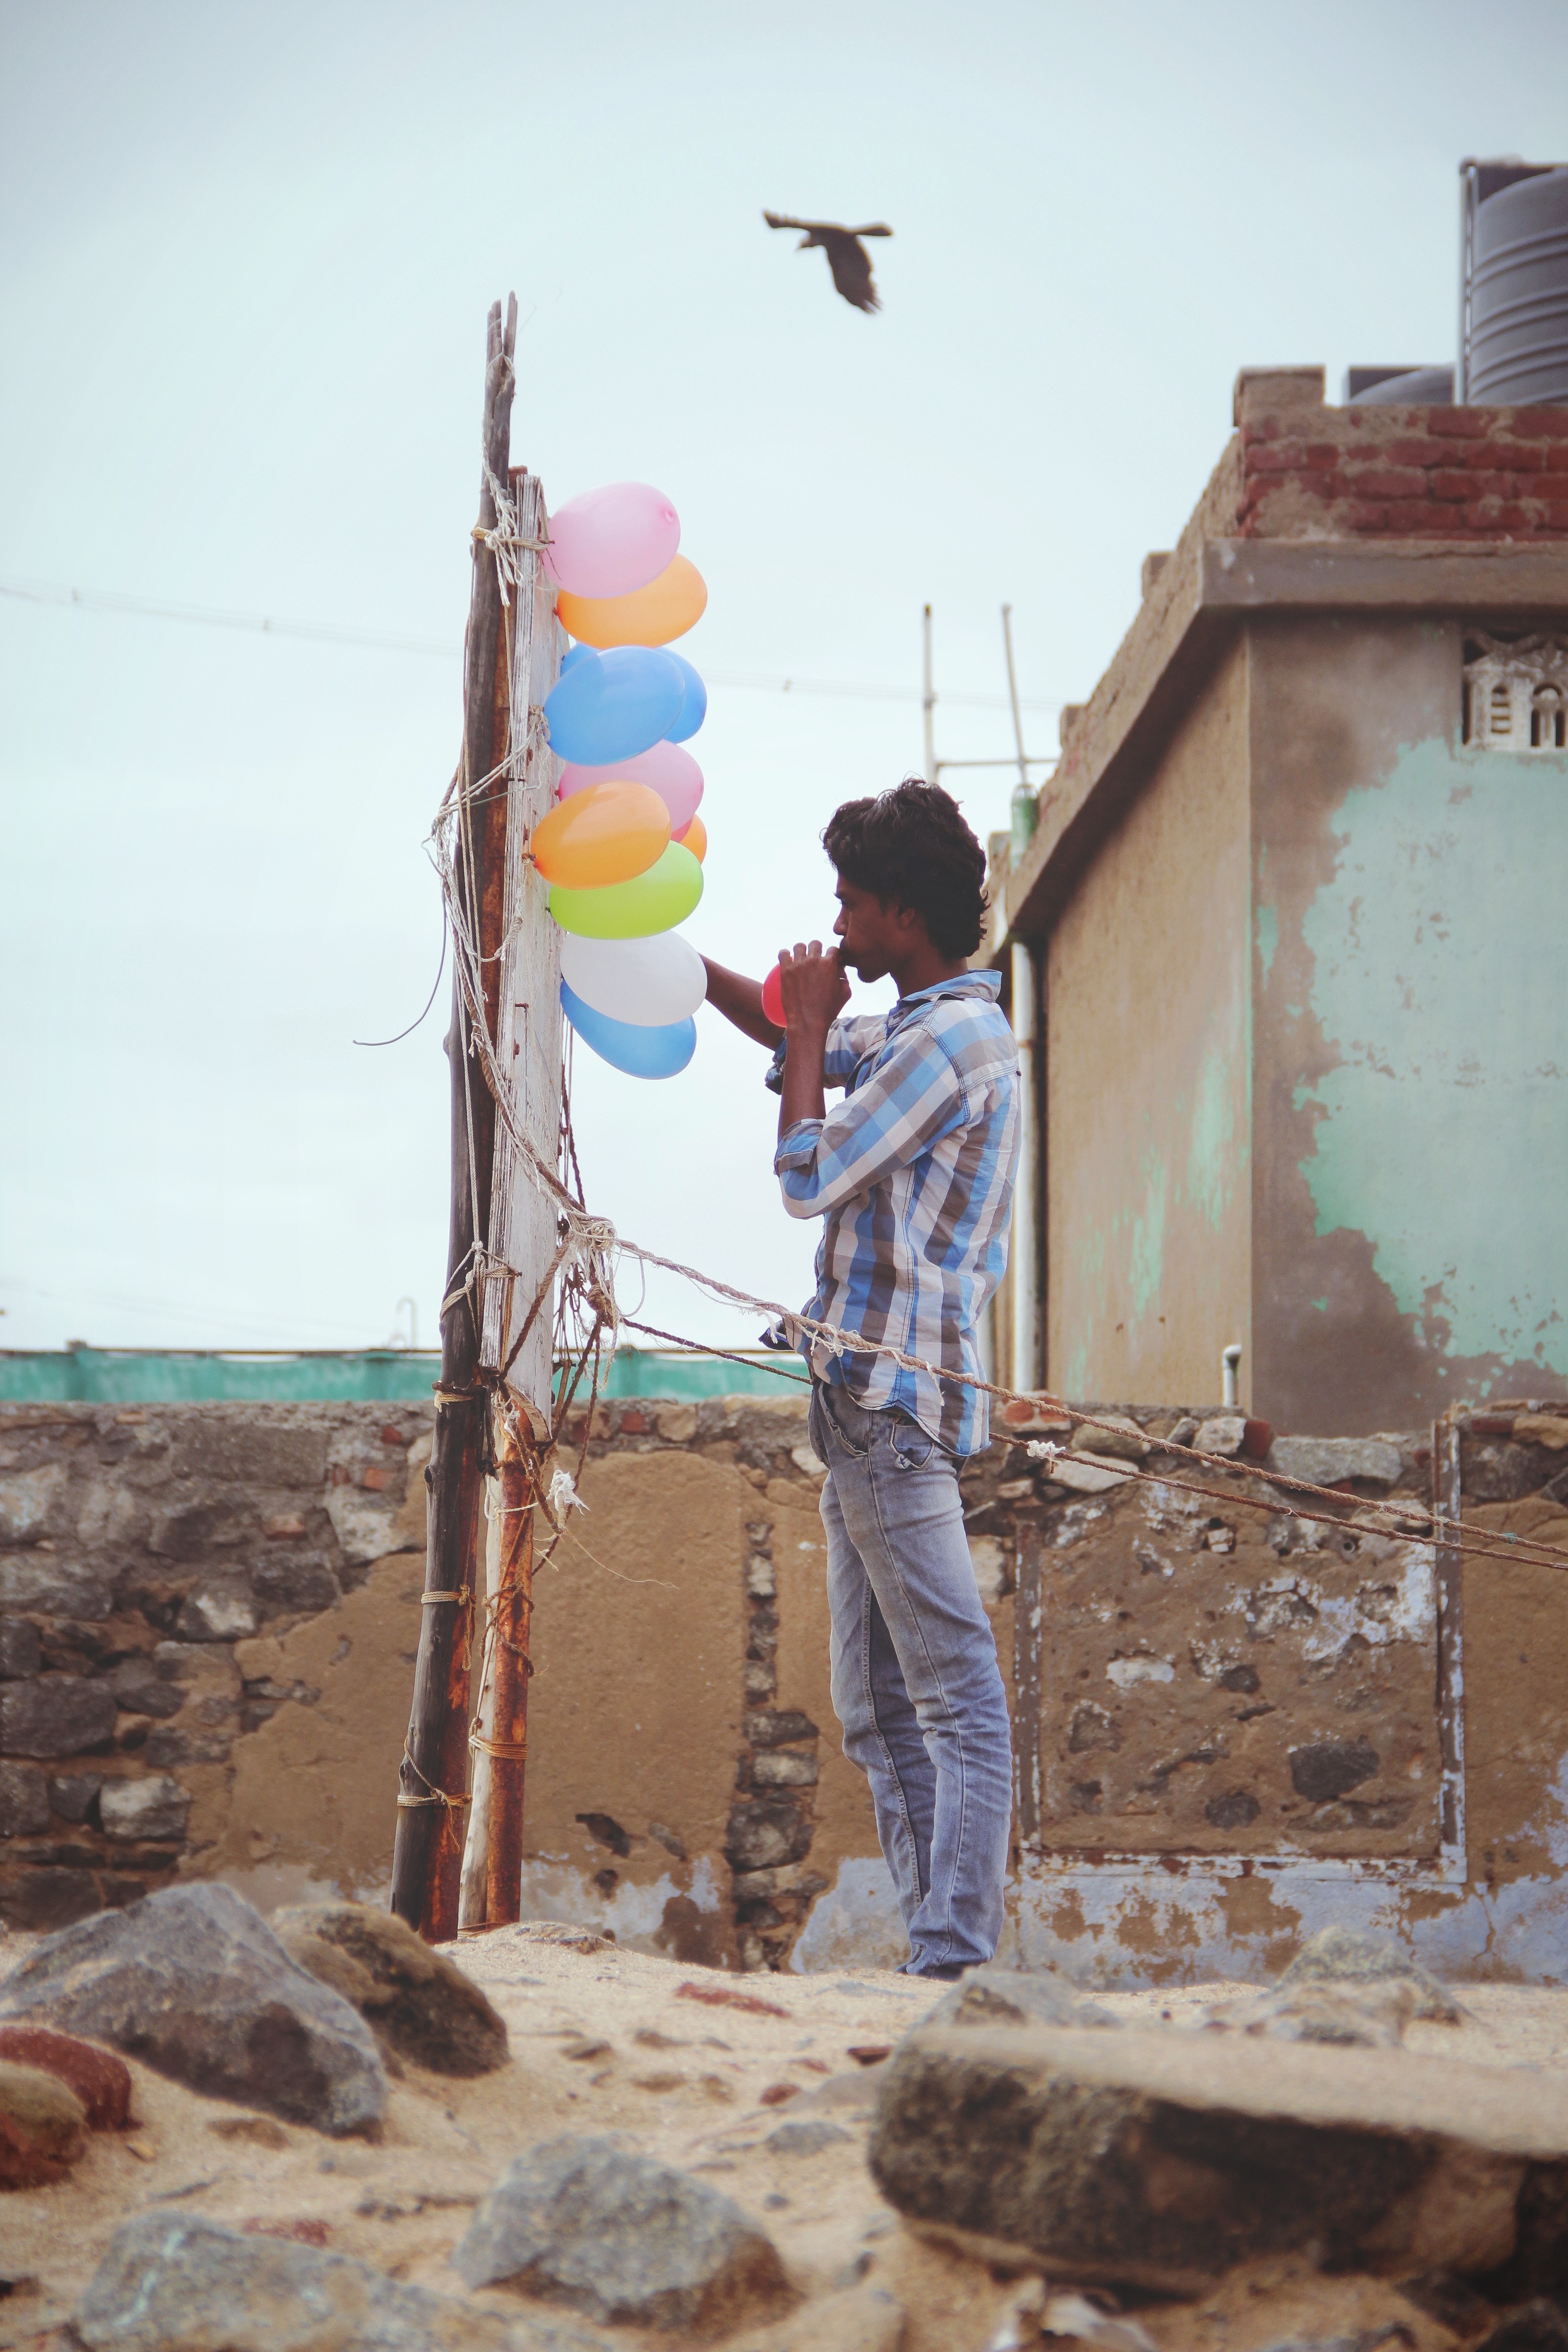
wall, water, human, adaptation, temple, stock photography, travel, vacation, world, tourism